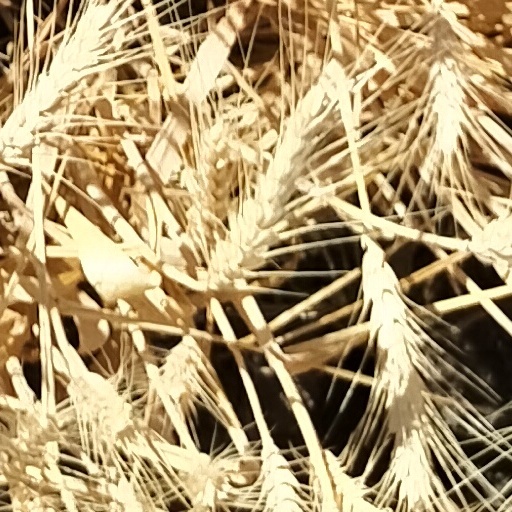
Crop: wheat